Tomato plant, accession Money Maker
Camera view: tilt-top (135 deg); turntable rotation: 90 degrees
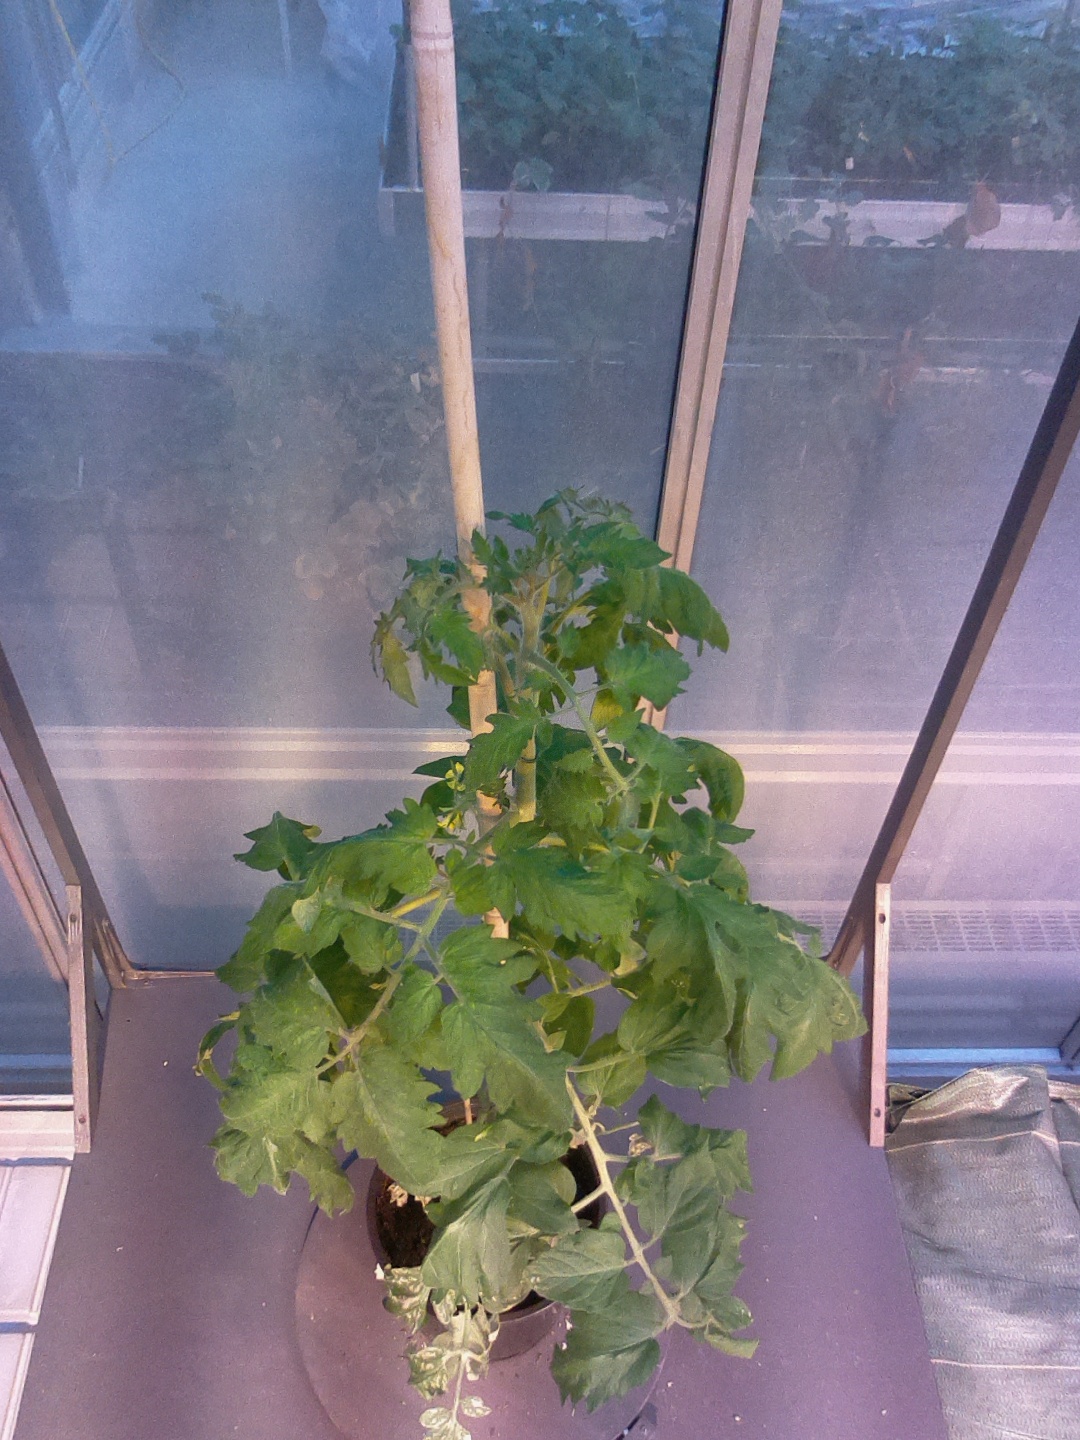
BBCH growth stage 69: End of flowering, 90%-100% of flowers open, more petals falling